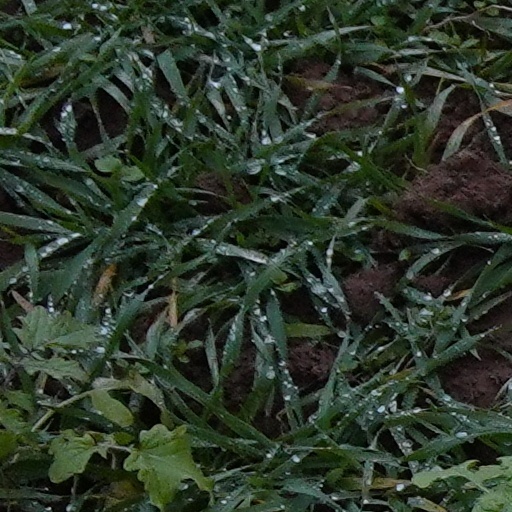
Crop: wheat